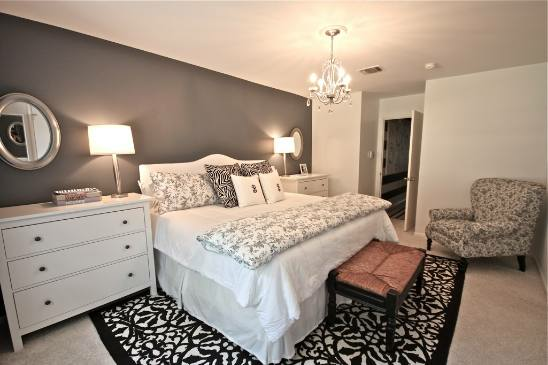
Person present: No